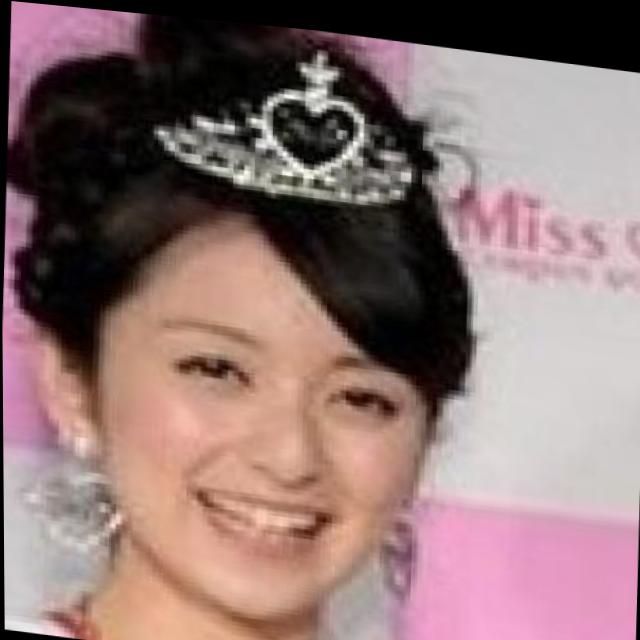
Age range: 21-44